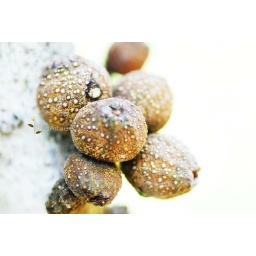
some tiny fruit of unknown tree growing in our garden